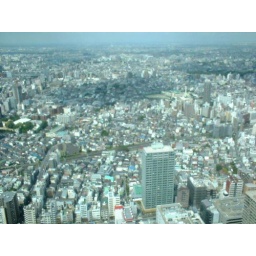
Picture of Tokyo from the 60th floor of the Sunshine building in Tokyo.